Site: brandenburg
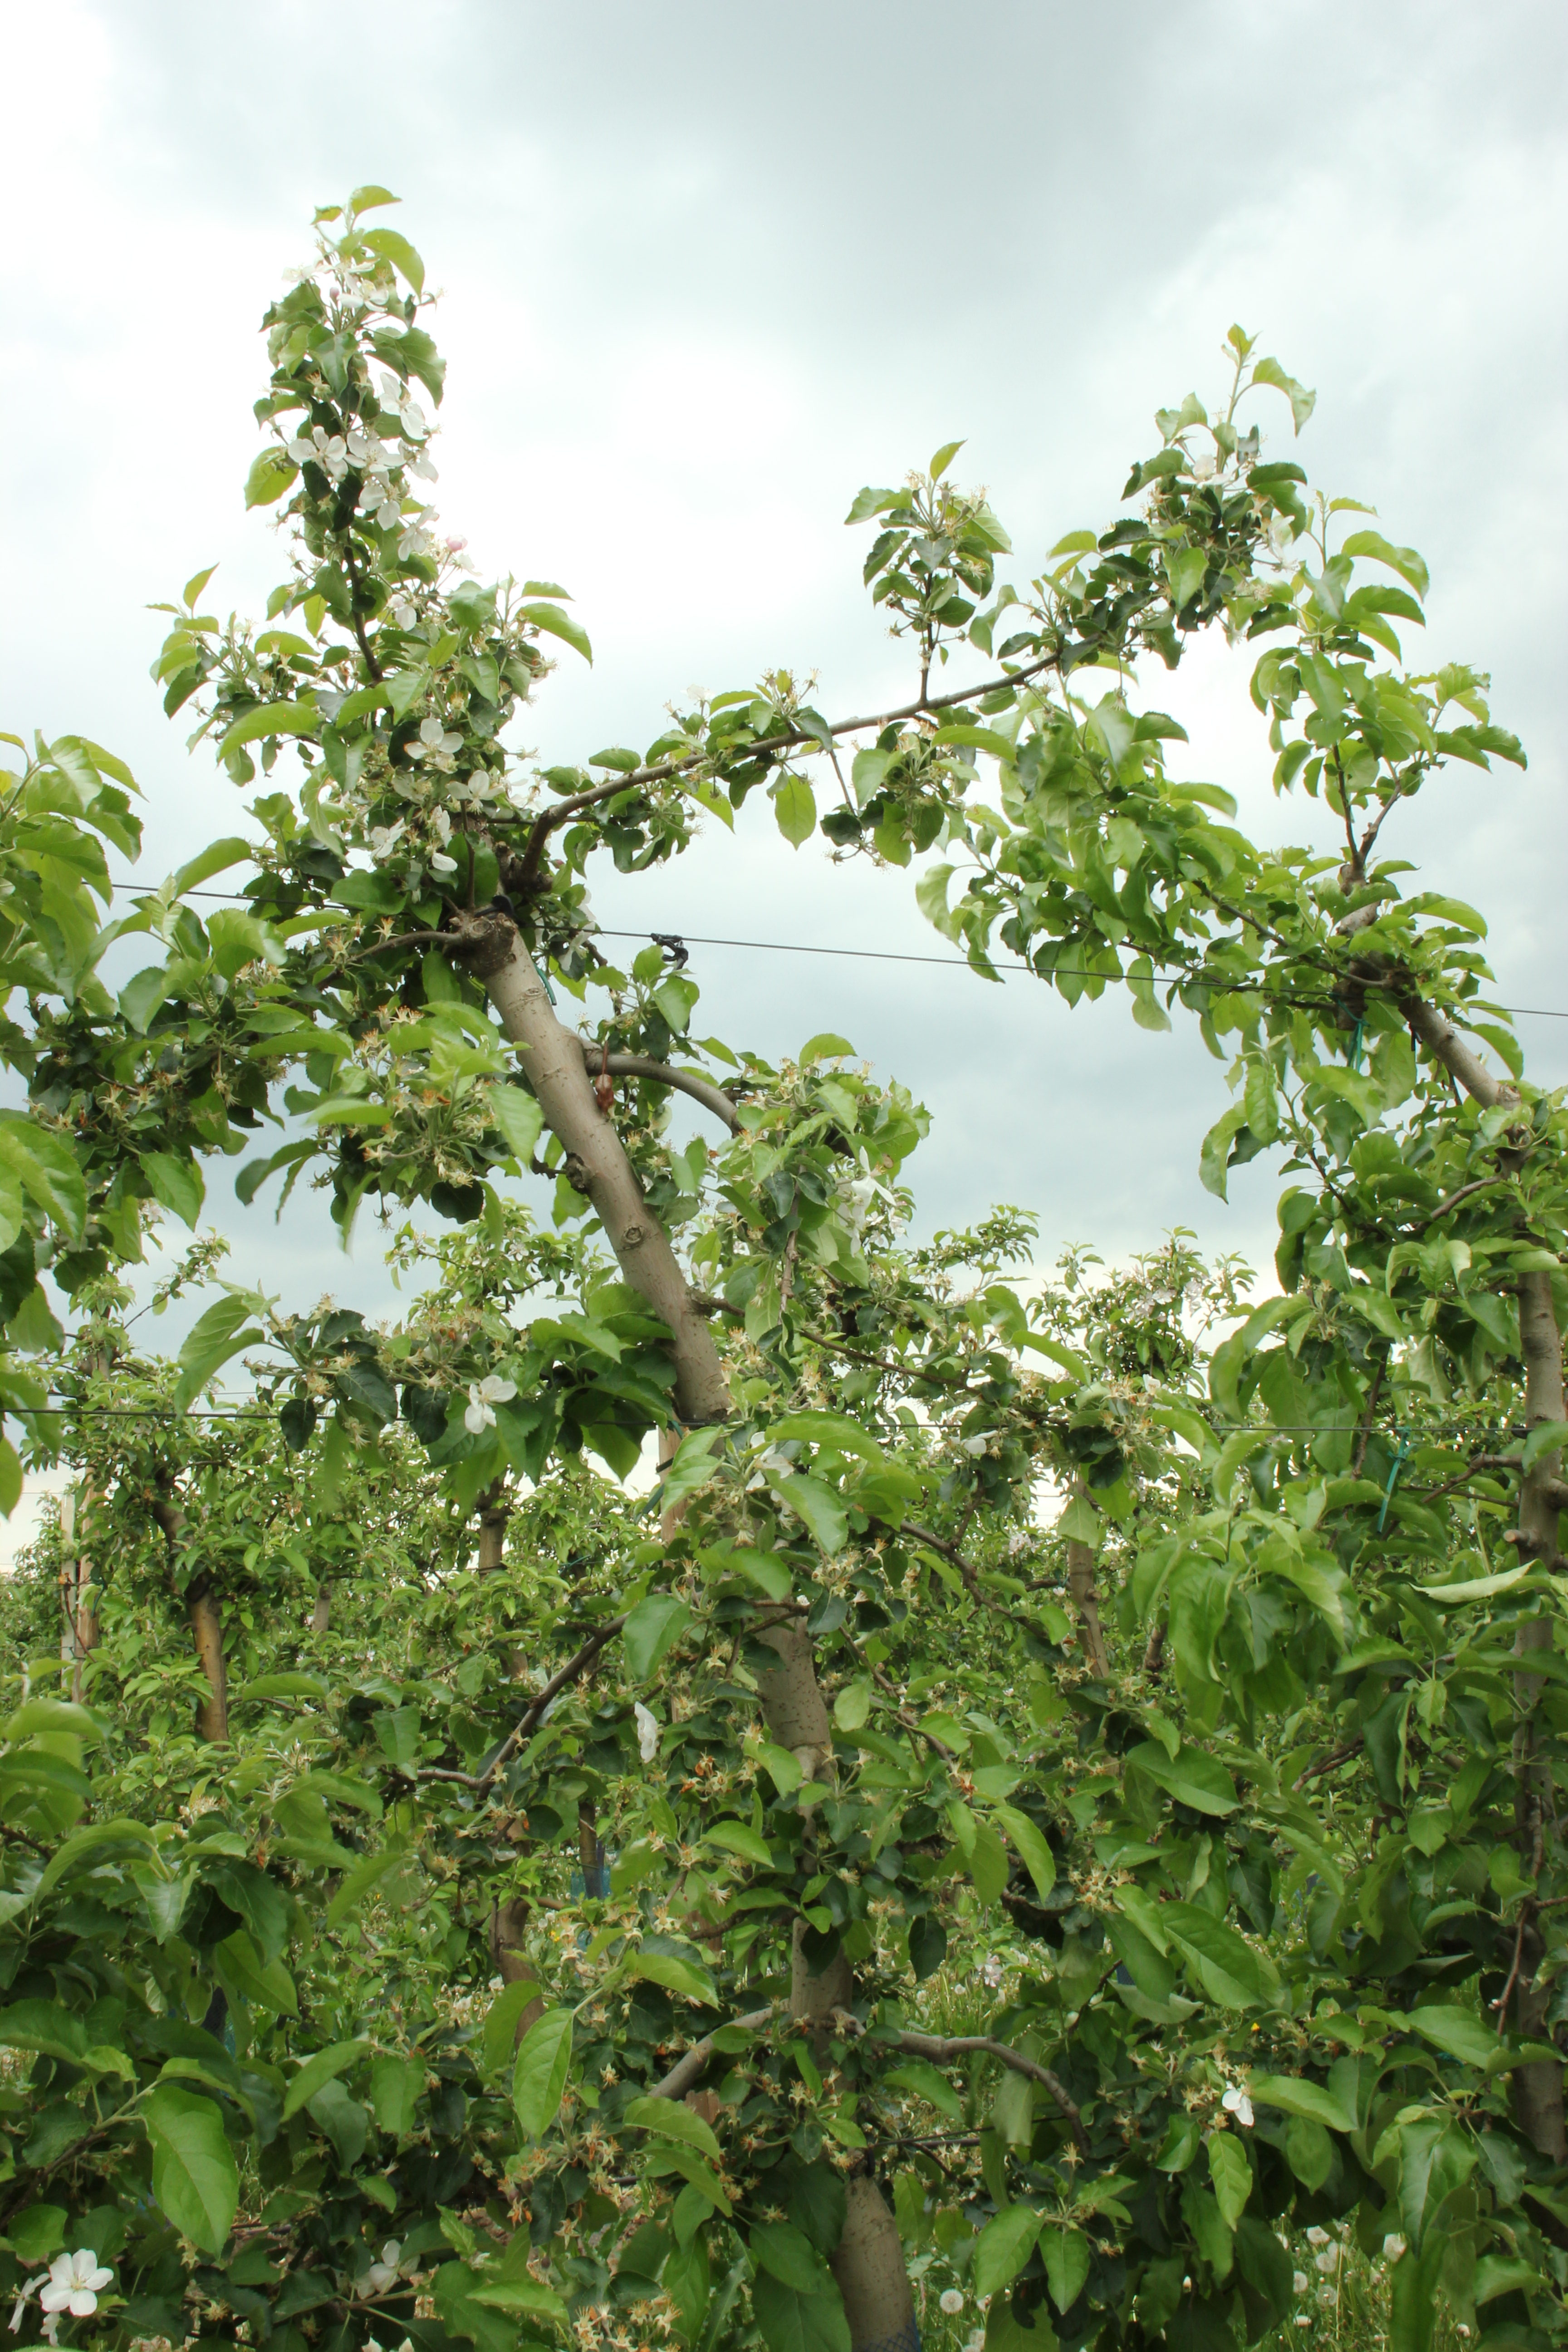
Growth stage (BBCH 67): Flowering